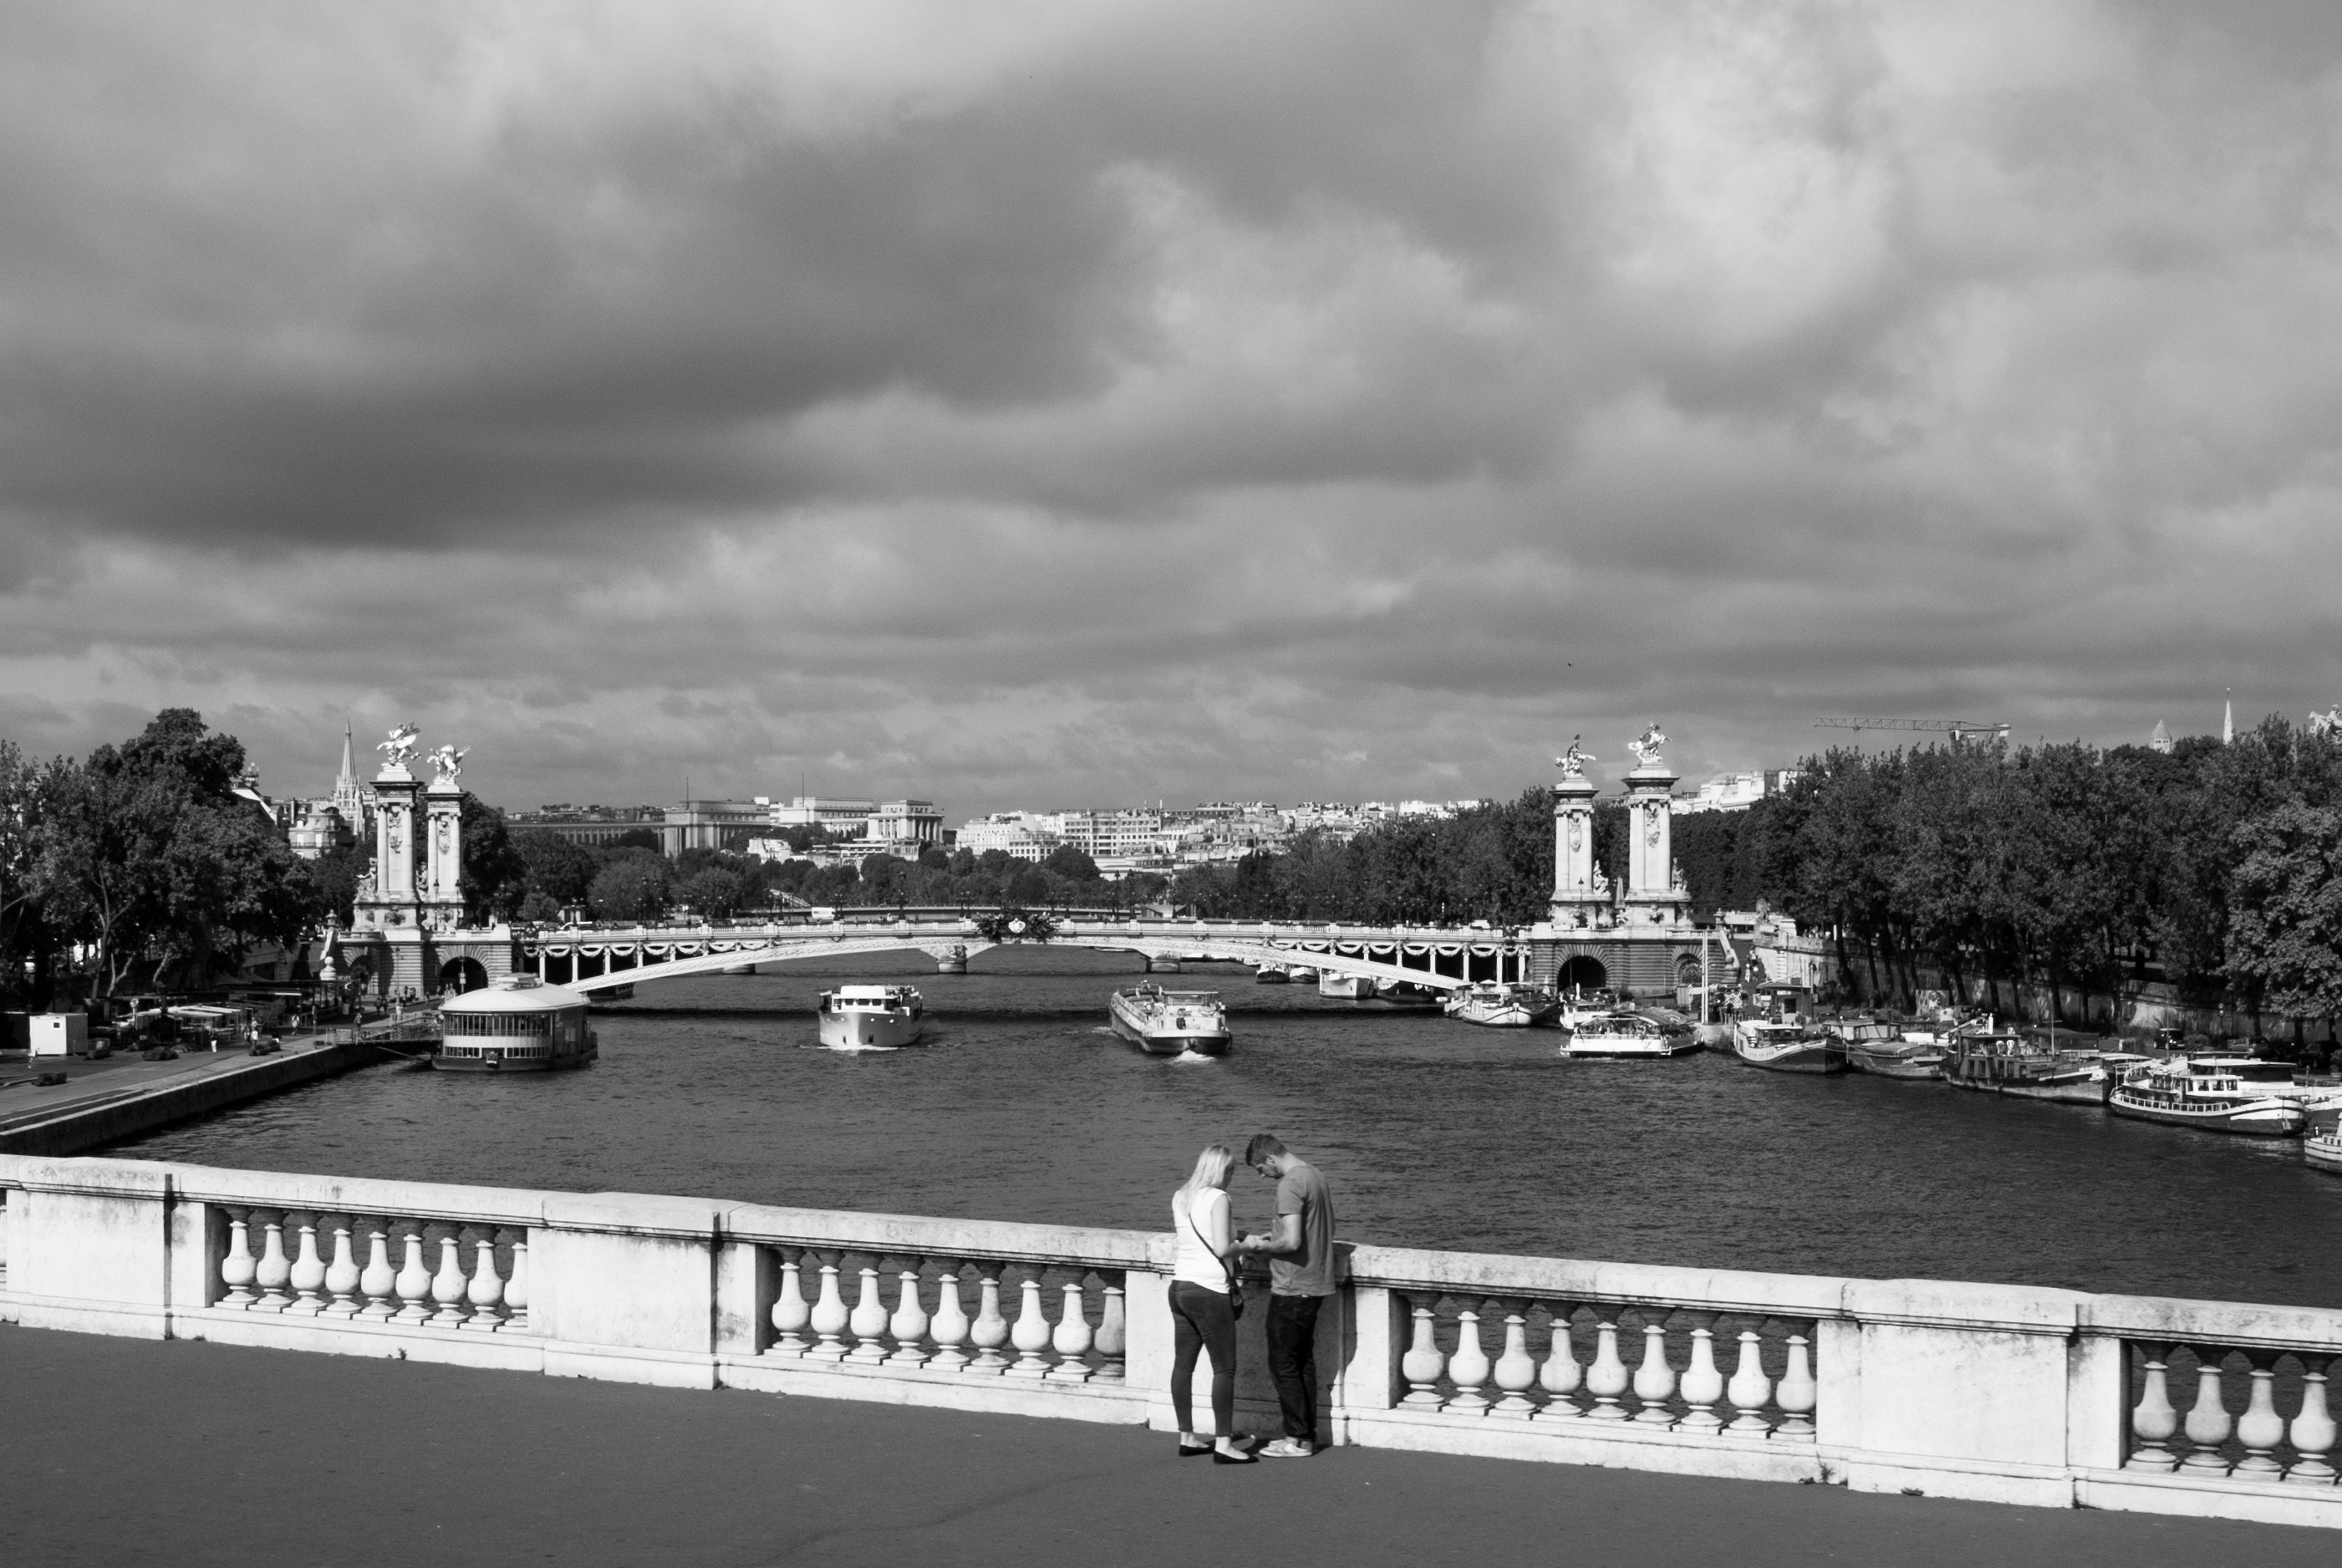
cloud, black and white, white, bridge, skyline, photography, city, paris, river, cityscape, summer, landmark, monochrome, waterway, tourists, rio, history, casal, city tour, seine river, urban area, monochrome photography, human settlement